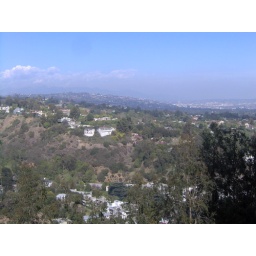
View from atop the Getty Center, how nice it'd be to live in a house nestled in the mountains